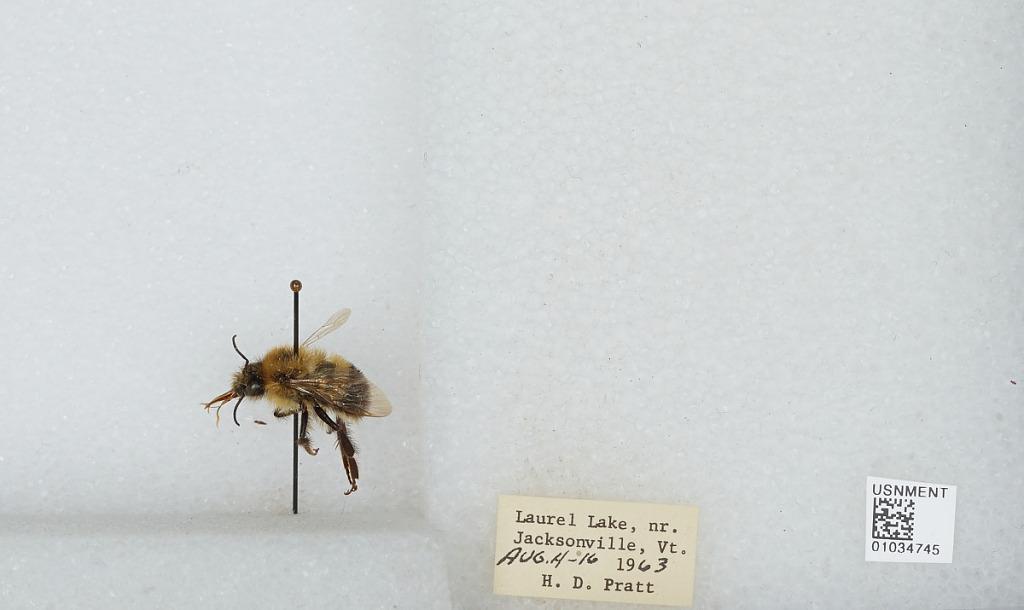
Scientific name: Bombus (Pyrobombus) vagans vagans Smith
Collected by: H. Pratt
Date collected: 1963-8-4
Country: United States
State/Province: Vermont
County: Windham
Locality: Laurel Lake near Jacksonville
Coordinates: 42.8183, -72.8167